Woodstock Hall Tavern

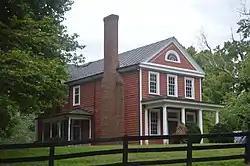
Front and eastern side

Woodstock Hall Tavern, also known as the Woods-Tavern, Woodstock Hall, and Hilandale, is a historic tavern located at Ivy, Albemarle County, Virginia. It was built in 1757, and enlarged by the addition of a front wing in 1808. It consists of the original two-story, frame hall-parlor dwelling, with the addition of the temple-front, Federal-style wing. It is one of Albemarle County's oldest extant structures.